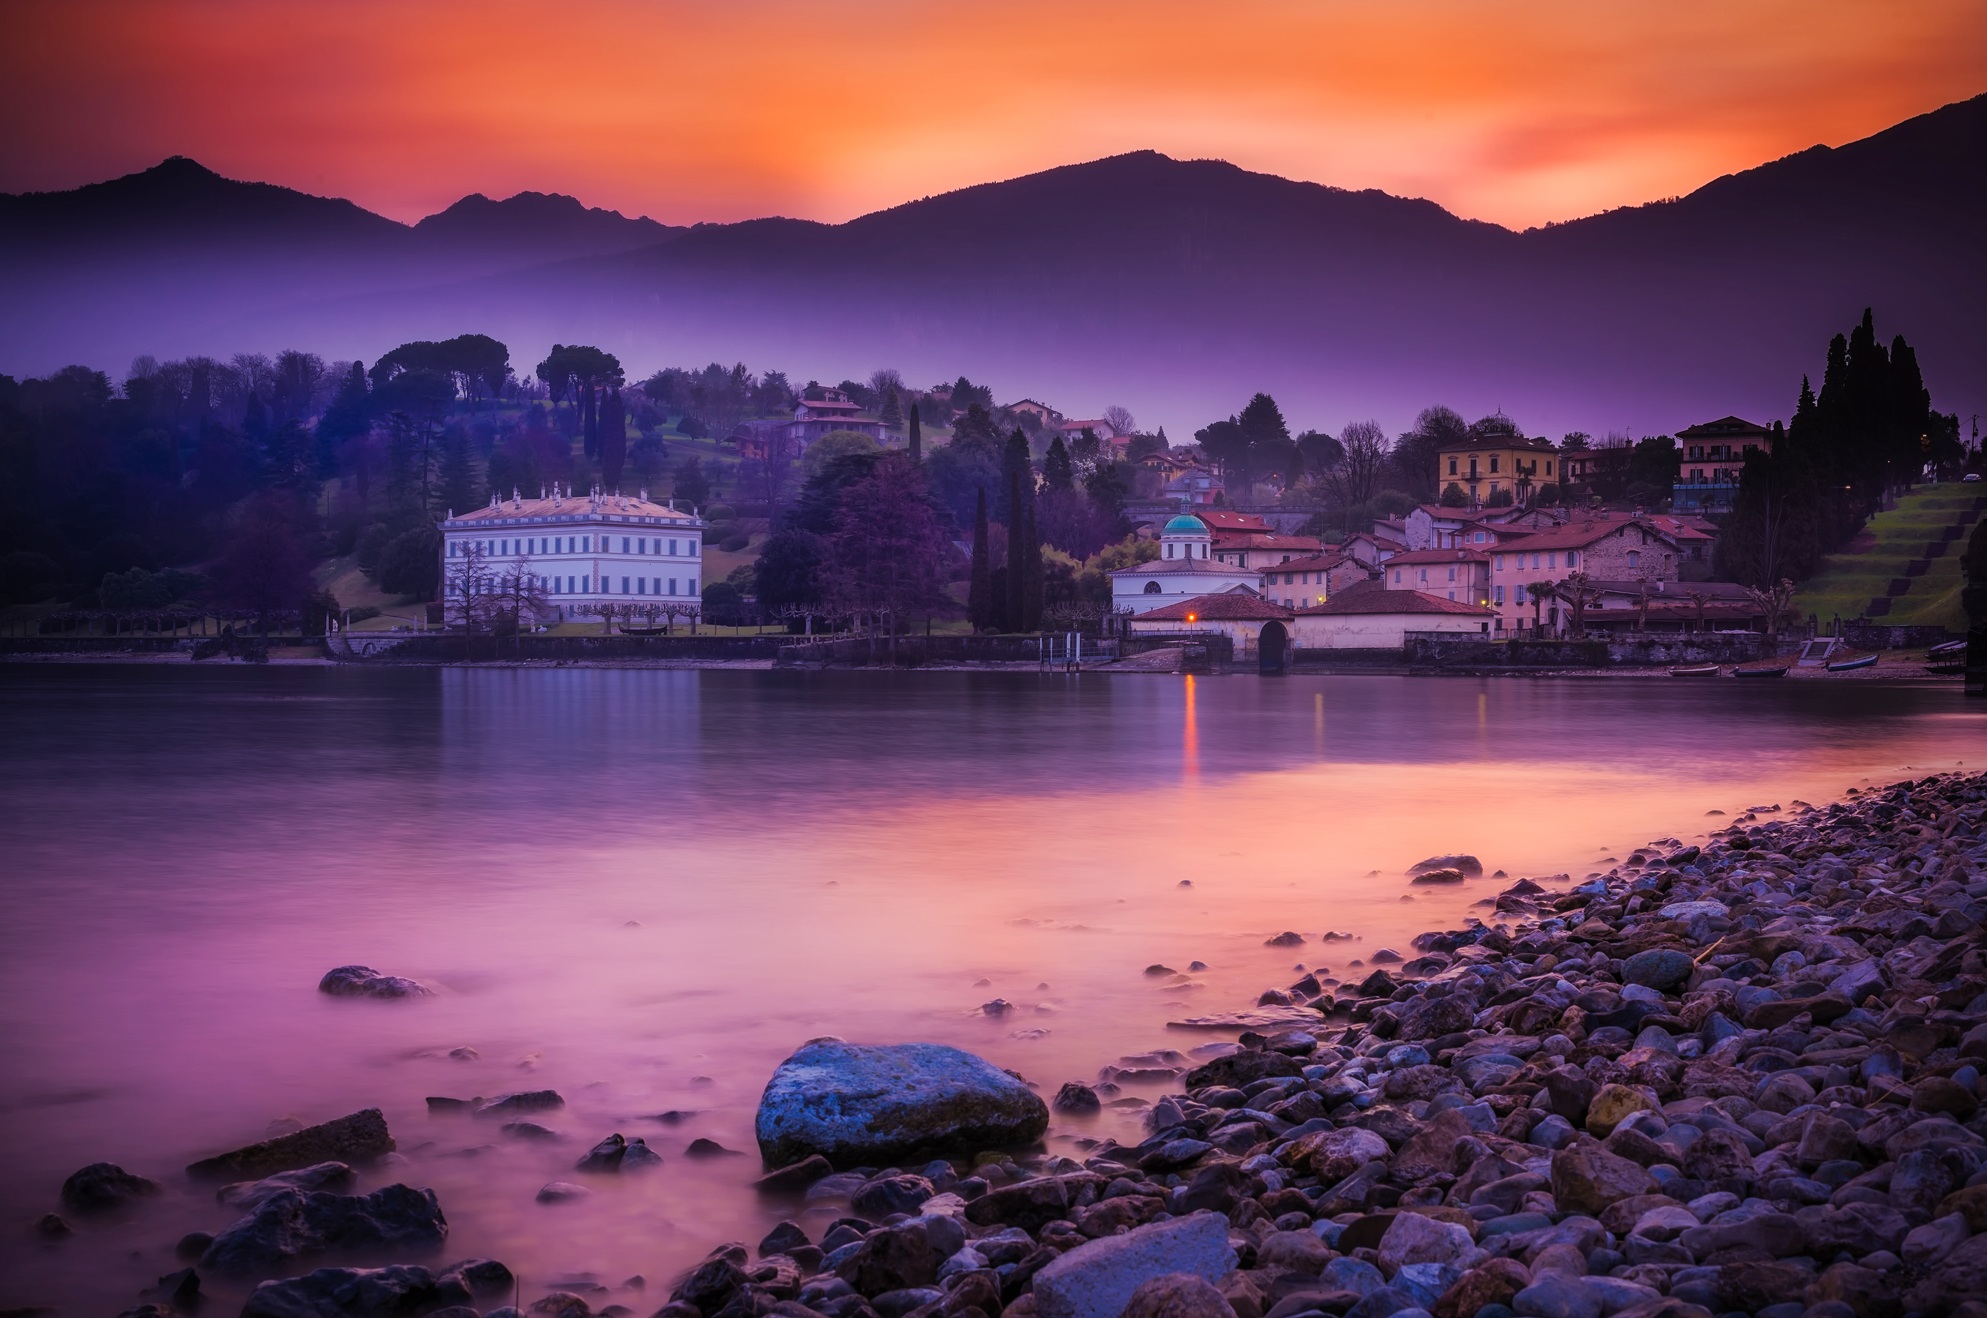
landscape, sea, coast, water, forest, mountain, sunrise, sunset, night, morning, lake, town, dawn, city, urban, river, dusk, evening, reflection, bay, italy, trees, outdoors, woods, hdr, buildings, reflections, beautiful, san giovanni, atmospheric phenomenon